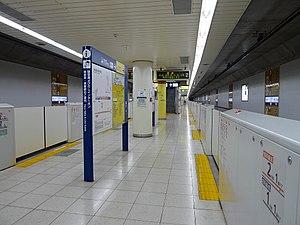
Kitasandō est une station du métro de Tokyo sur la ligne Fukutoshin dans l'arrondissement de Shibuya à Tokyo. Elle est exploitée par le Tokyo Metro.